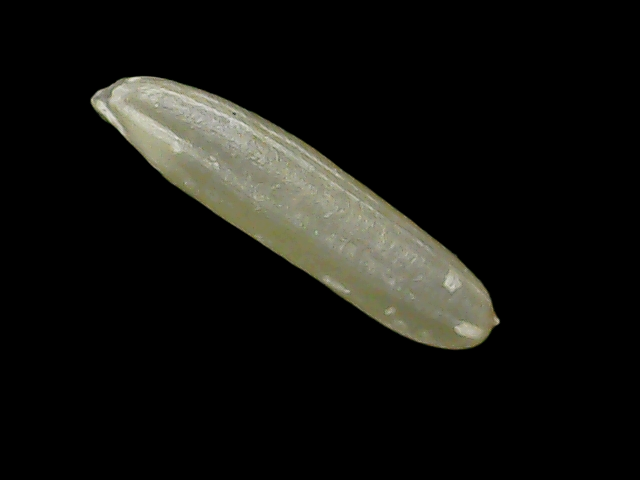
Rice variety: Binadhan21